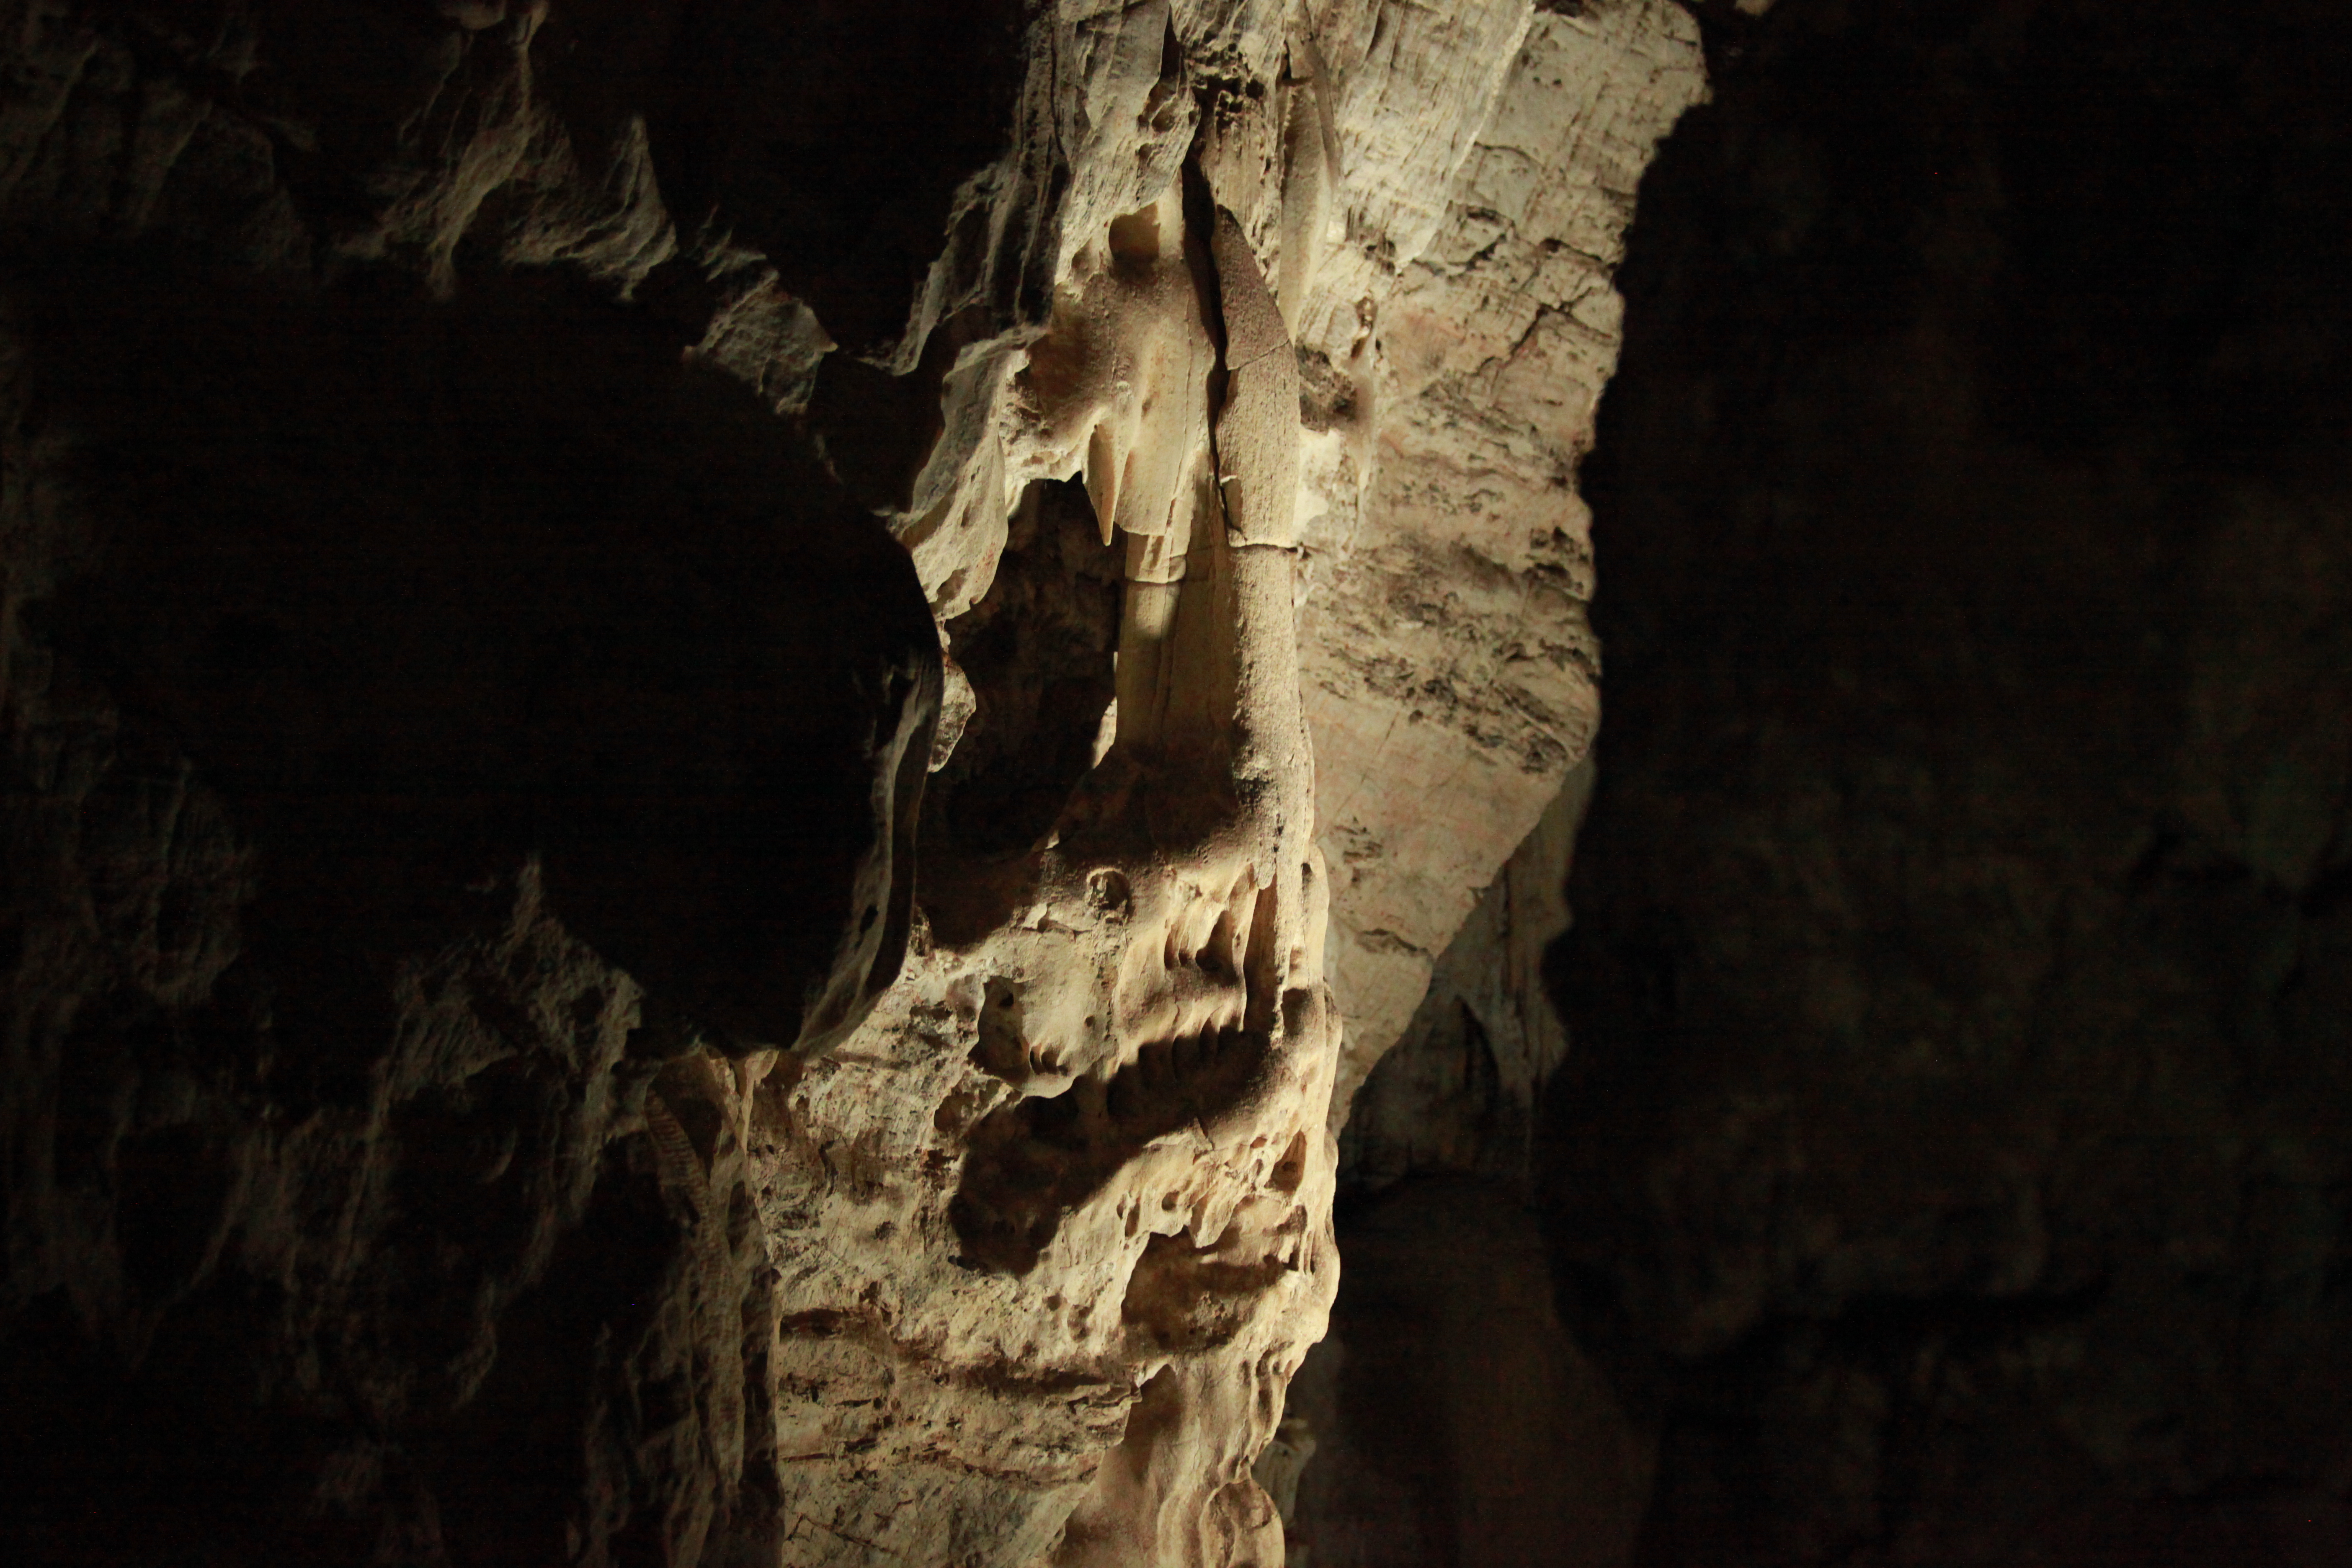
cave, rocks, lights, stalagmite, speleothem, formation, stalactite, caving, rock, geology, darkness, pit cave, karst landforms